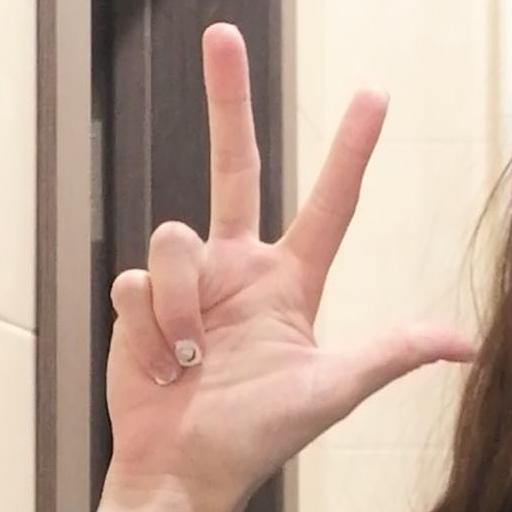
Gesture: three2